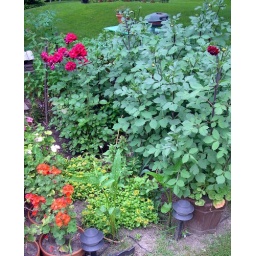
Calla Lily, Primrose, Red Rose, Dahlia and Geraniums in wooden pots with lots of Dahlias Red Rose